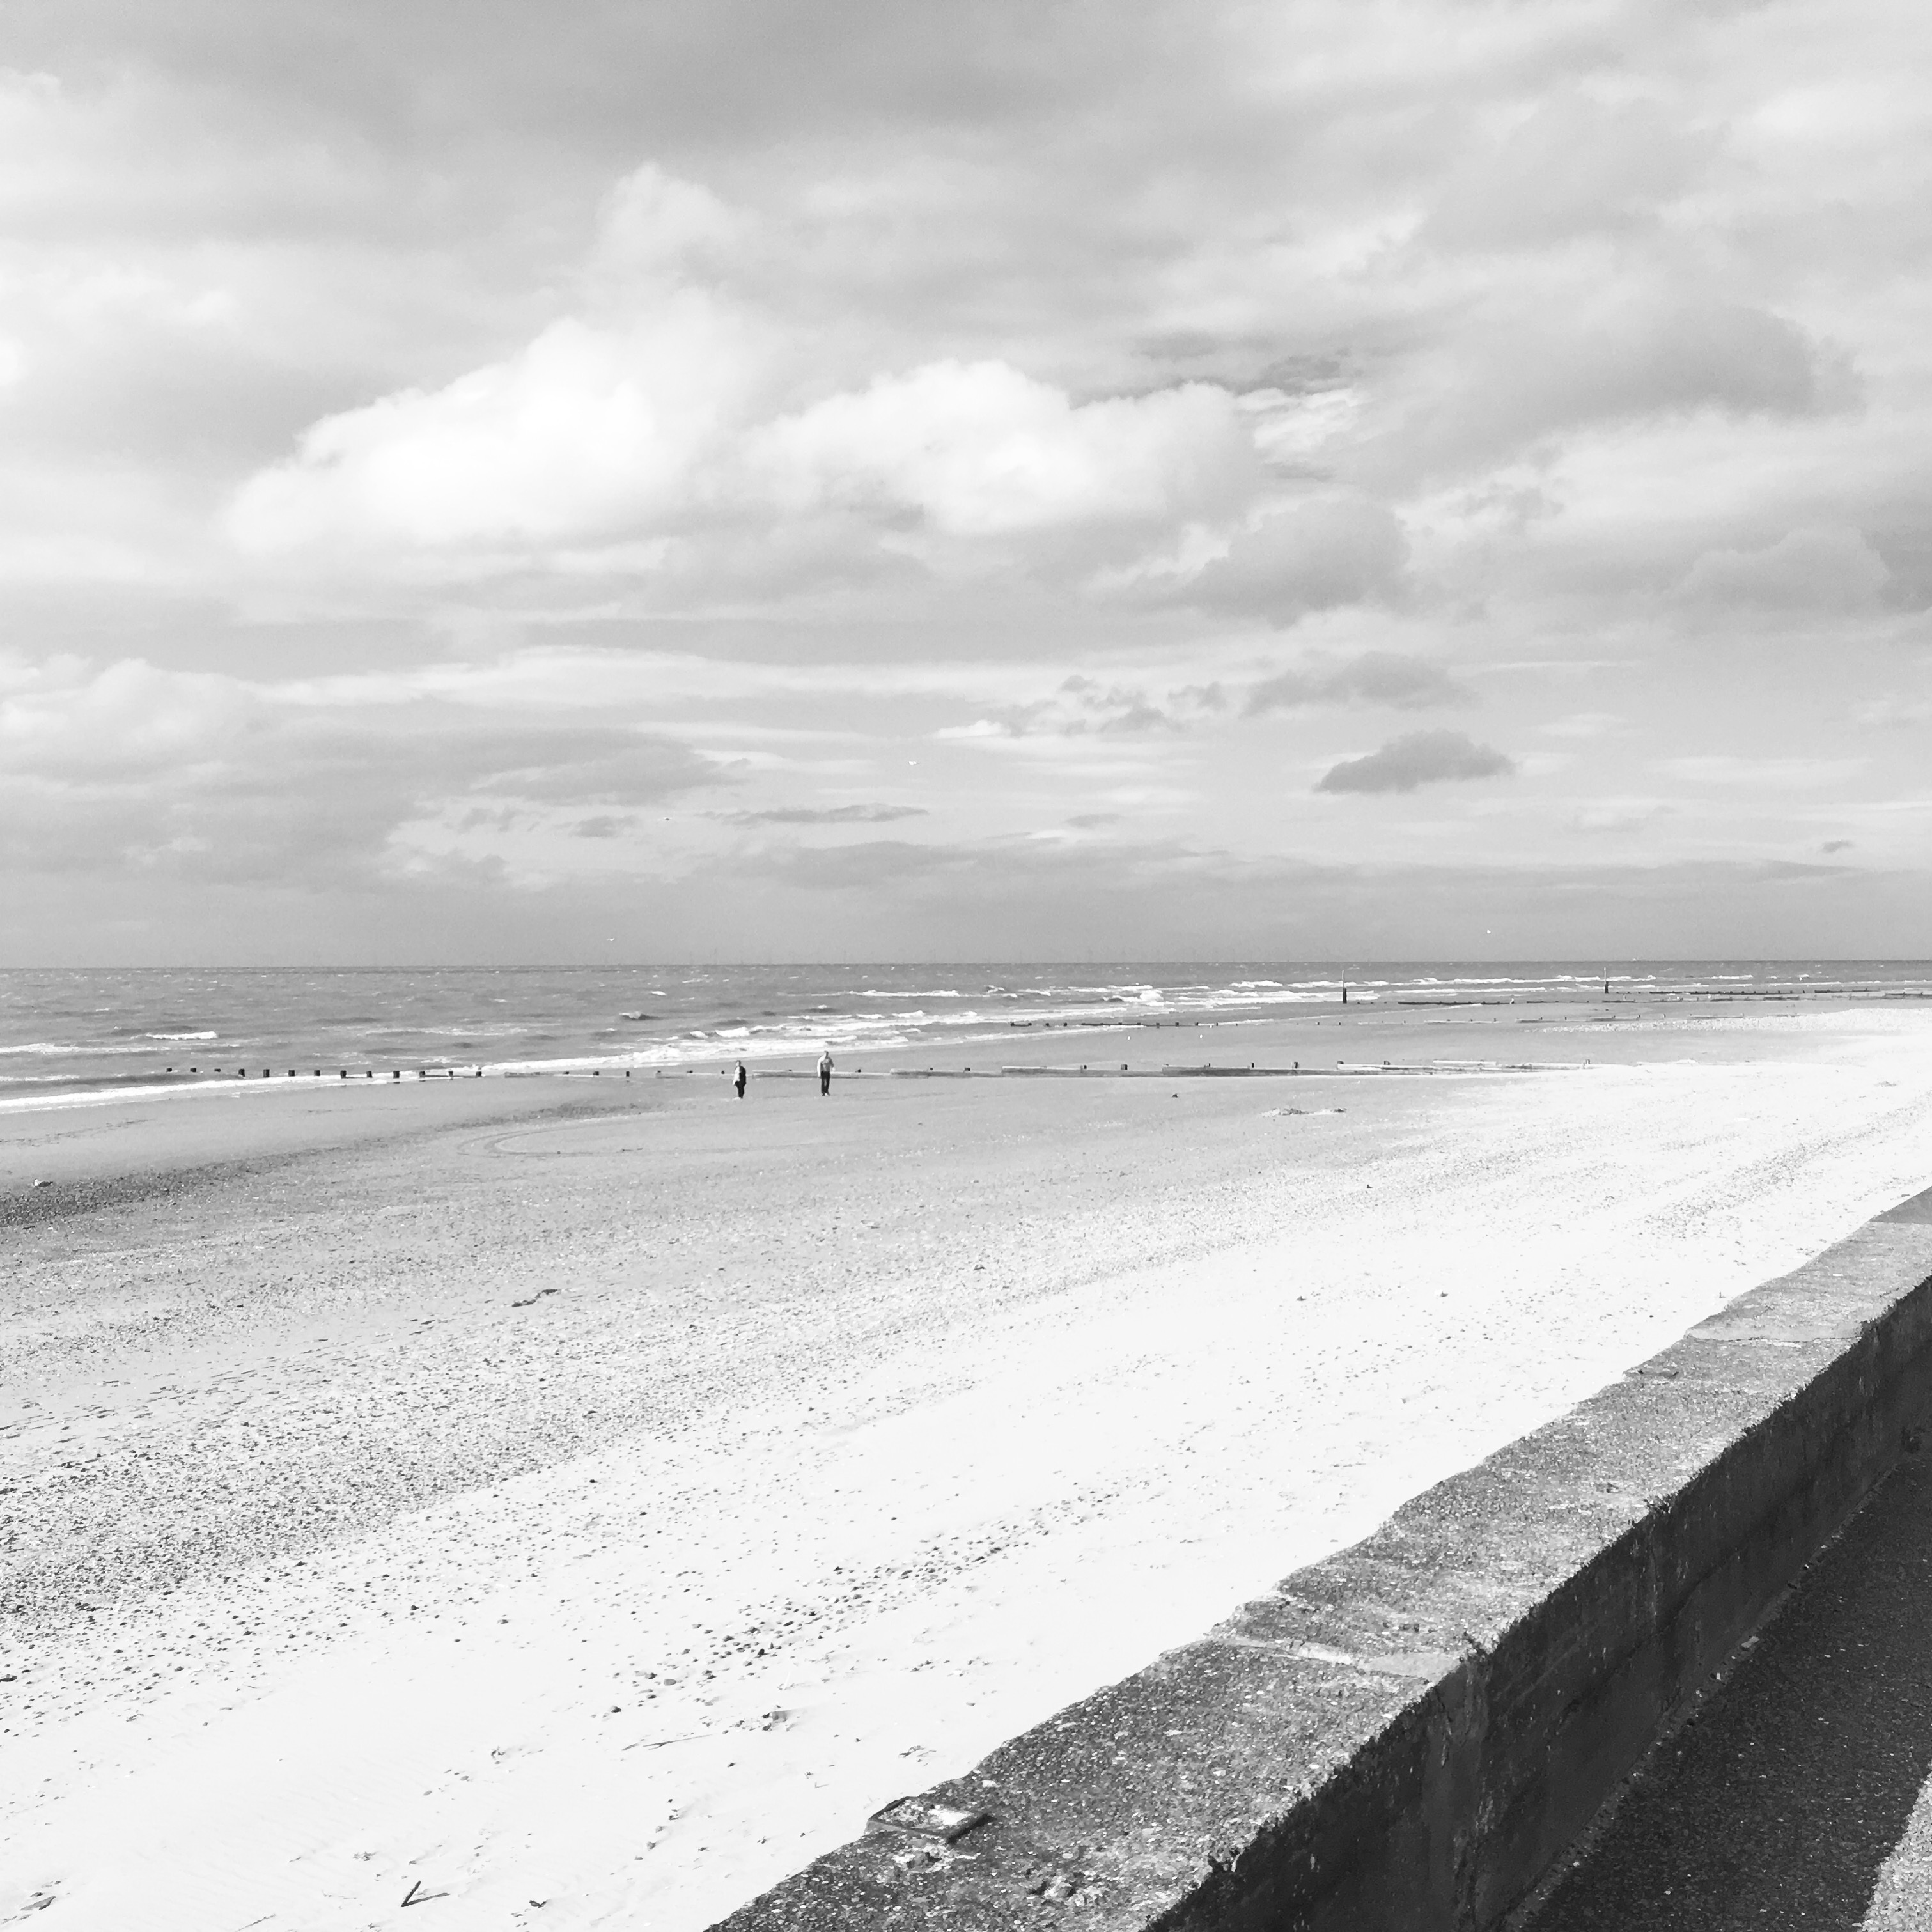
beach, sea, coast, sand, ocean, horizon, snow, cloud, black and white, white, shore, wave, monochrome, shape, monochrome photography, mudflat, wind wave